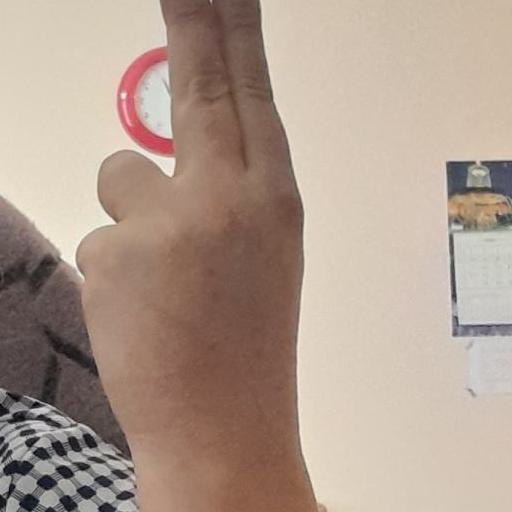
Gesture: two_up_inverted